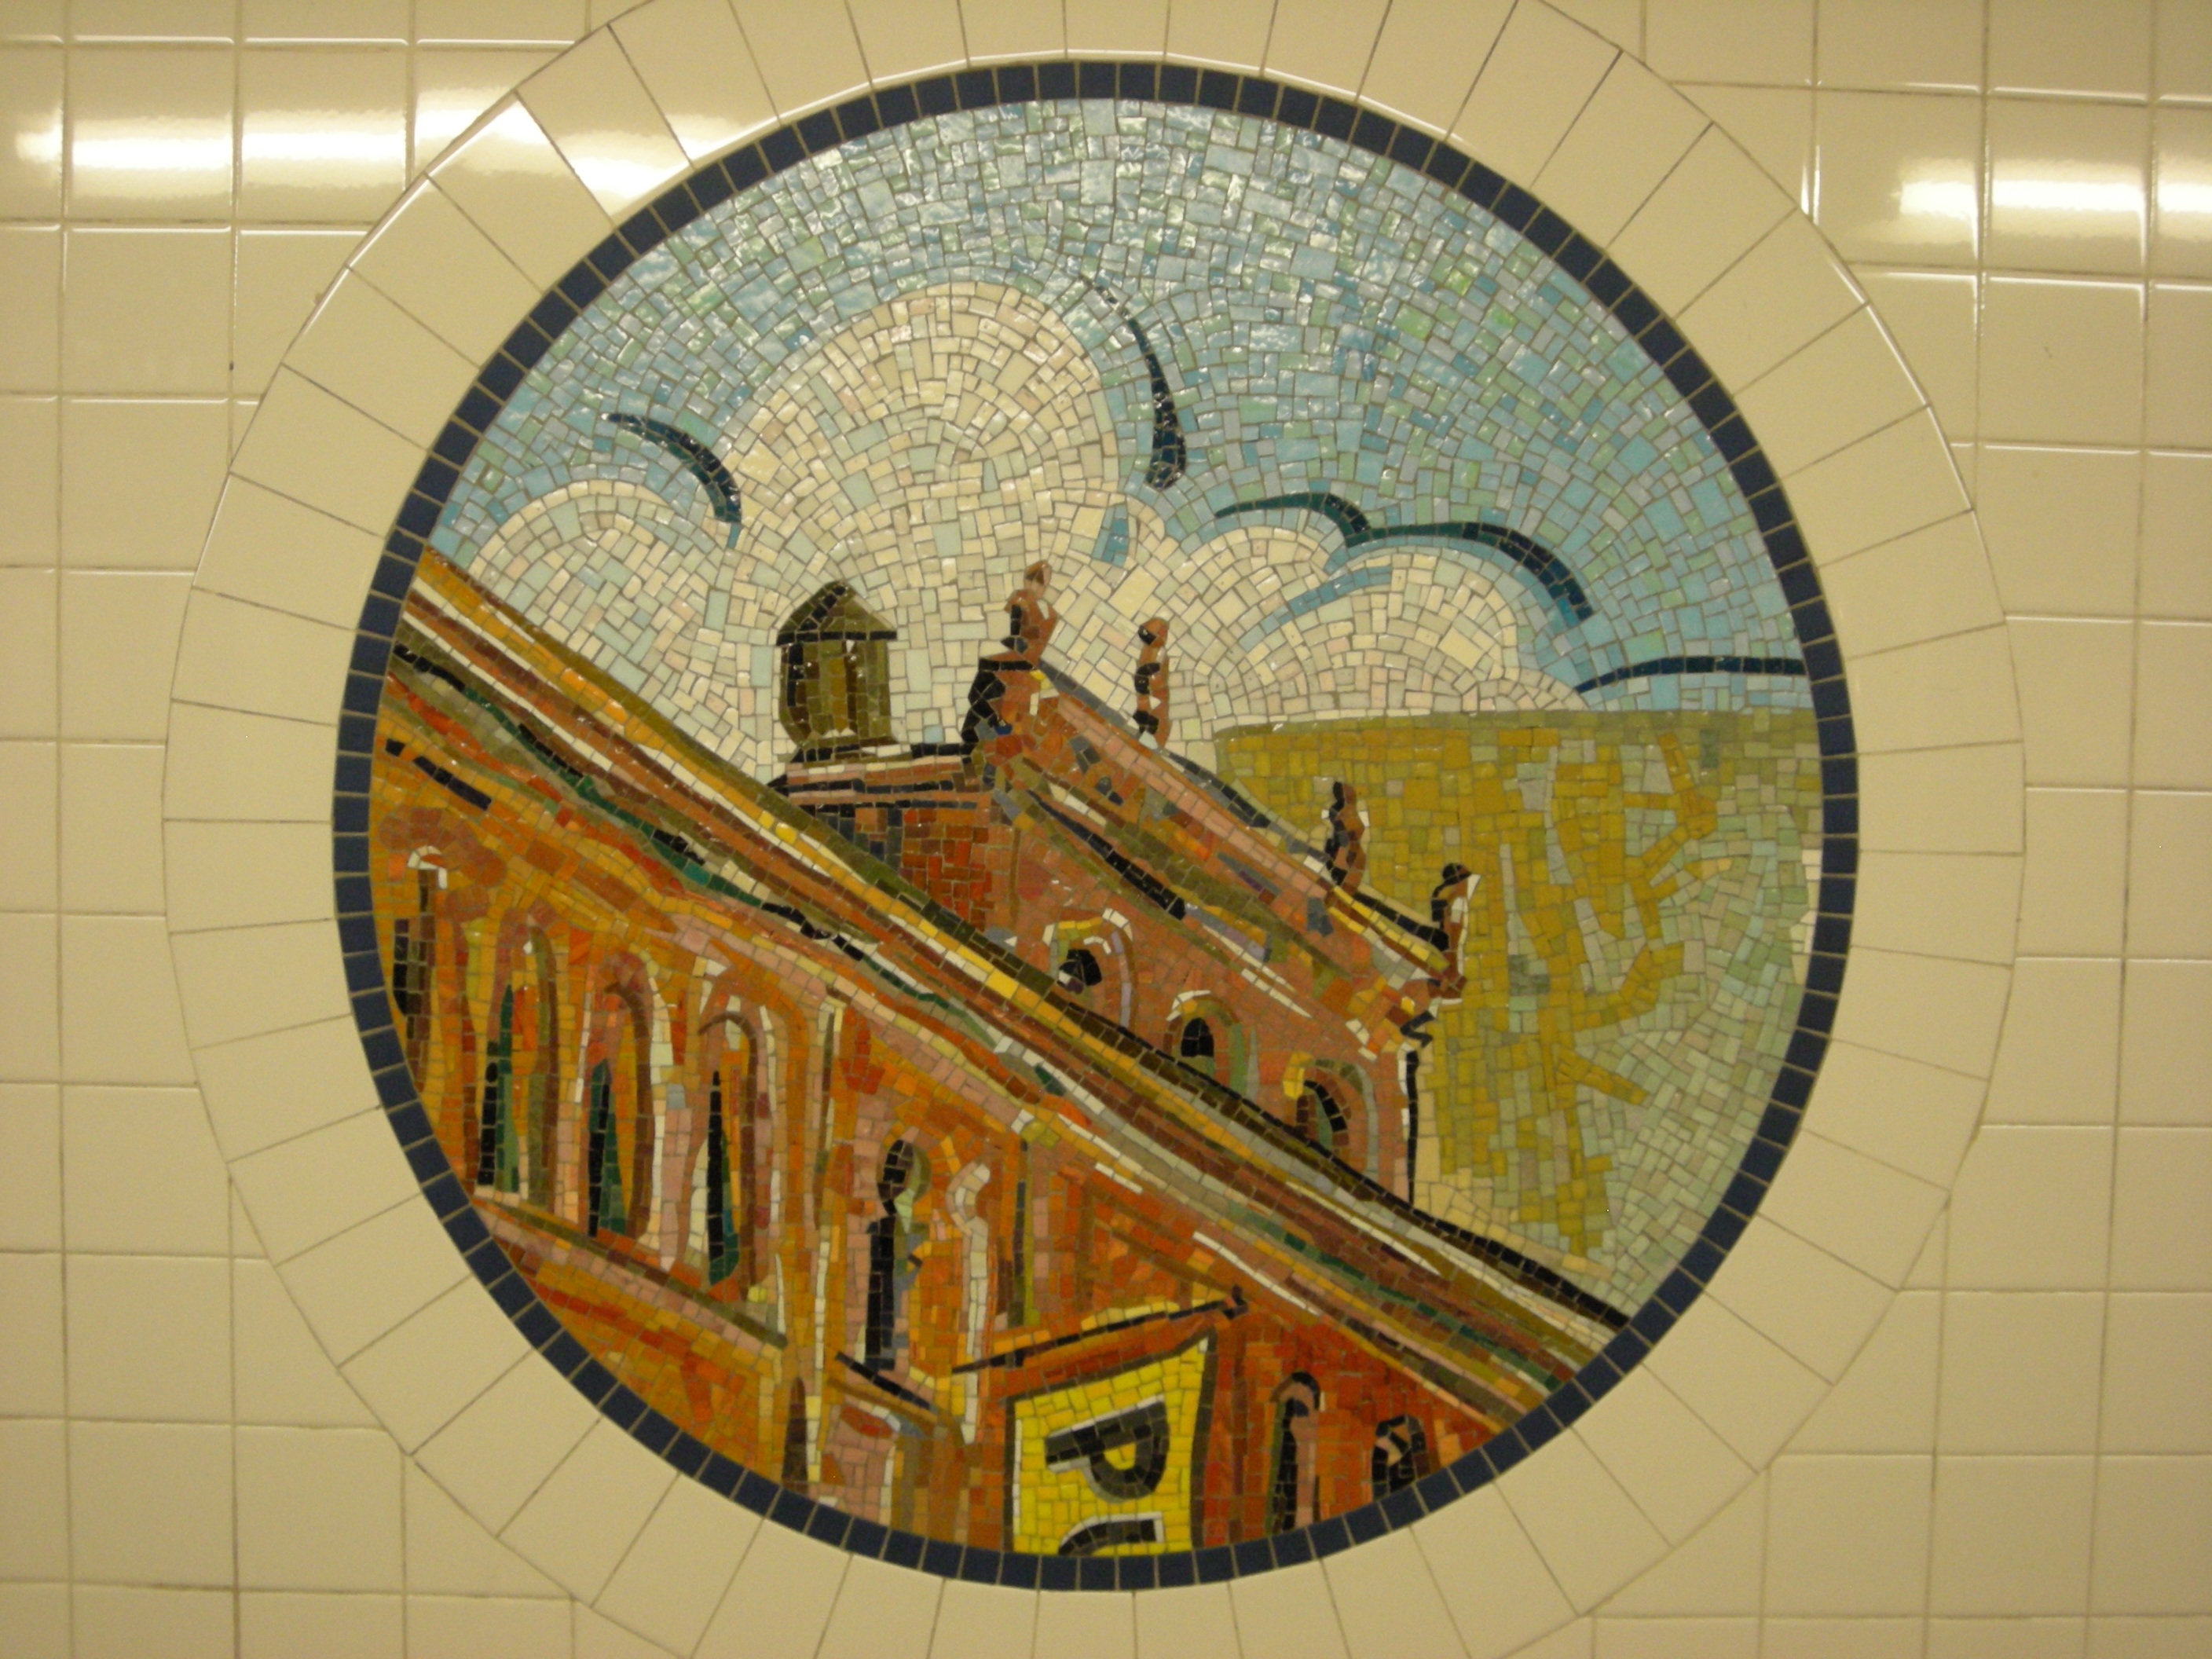
creative, window, glass, new york, wall, subway, pattern, geometric, tile, circle, art, design, decorative, symmetry, mosaic, mural, carving, shape, backdrop, seamless, man made object, ancient history